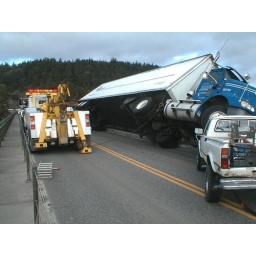
A windstorm tipped a truck over on the Deception Pass bridge on SR 20.